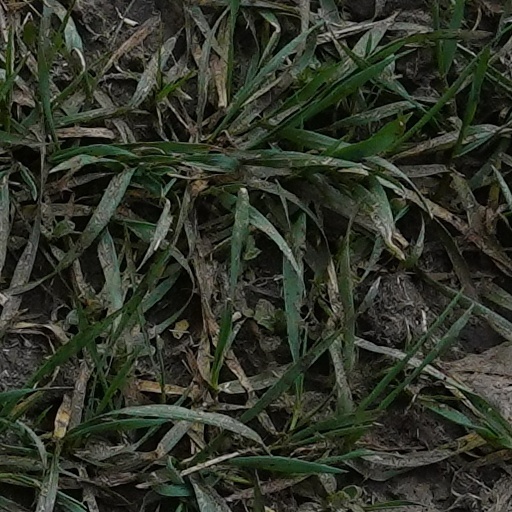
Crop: wheat